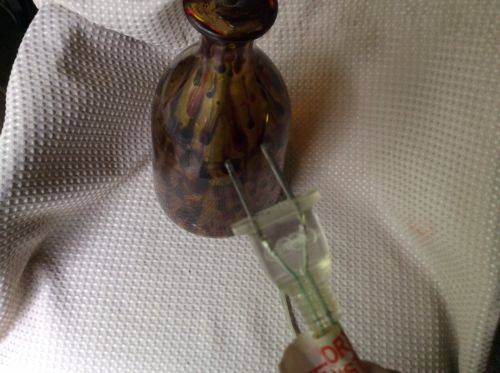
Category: lamp